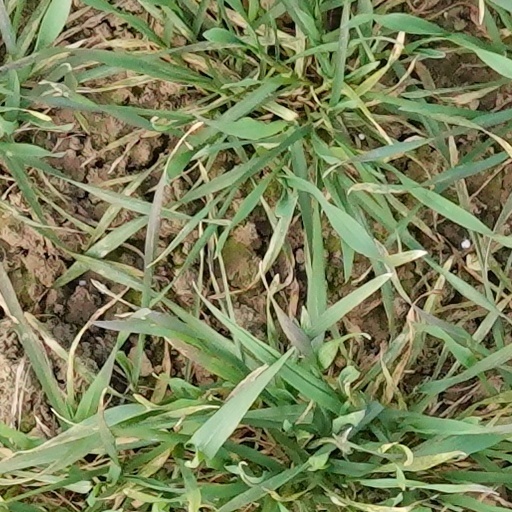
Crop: wheat